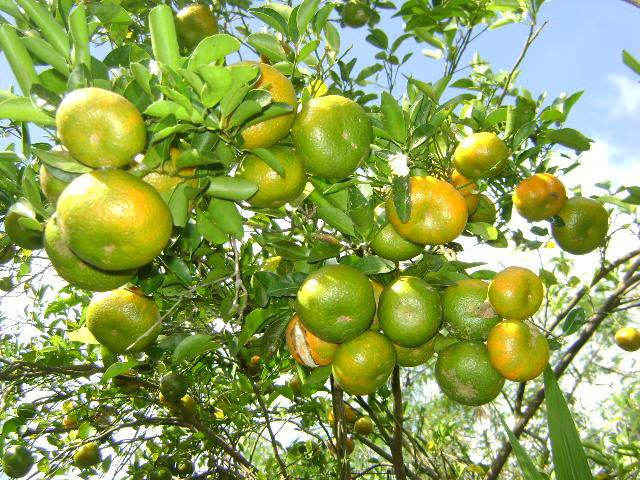
Label: Orange